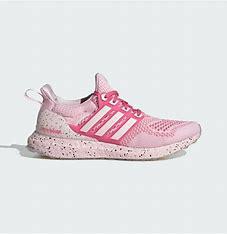
Brand: Adidas
Model: Ultraboost 1